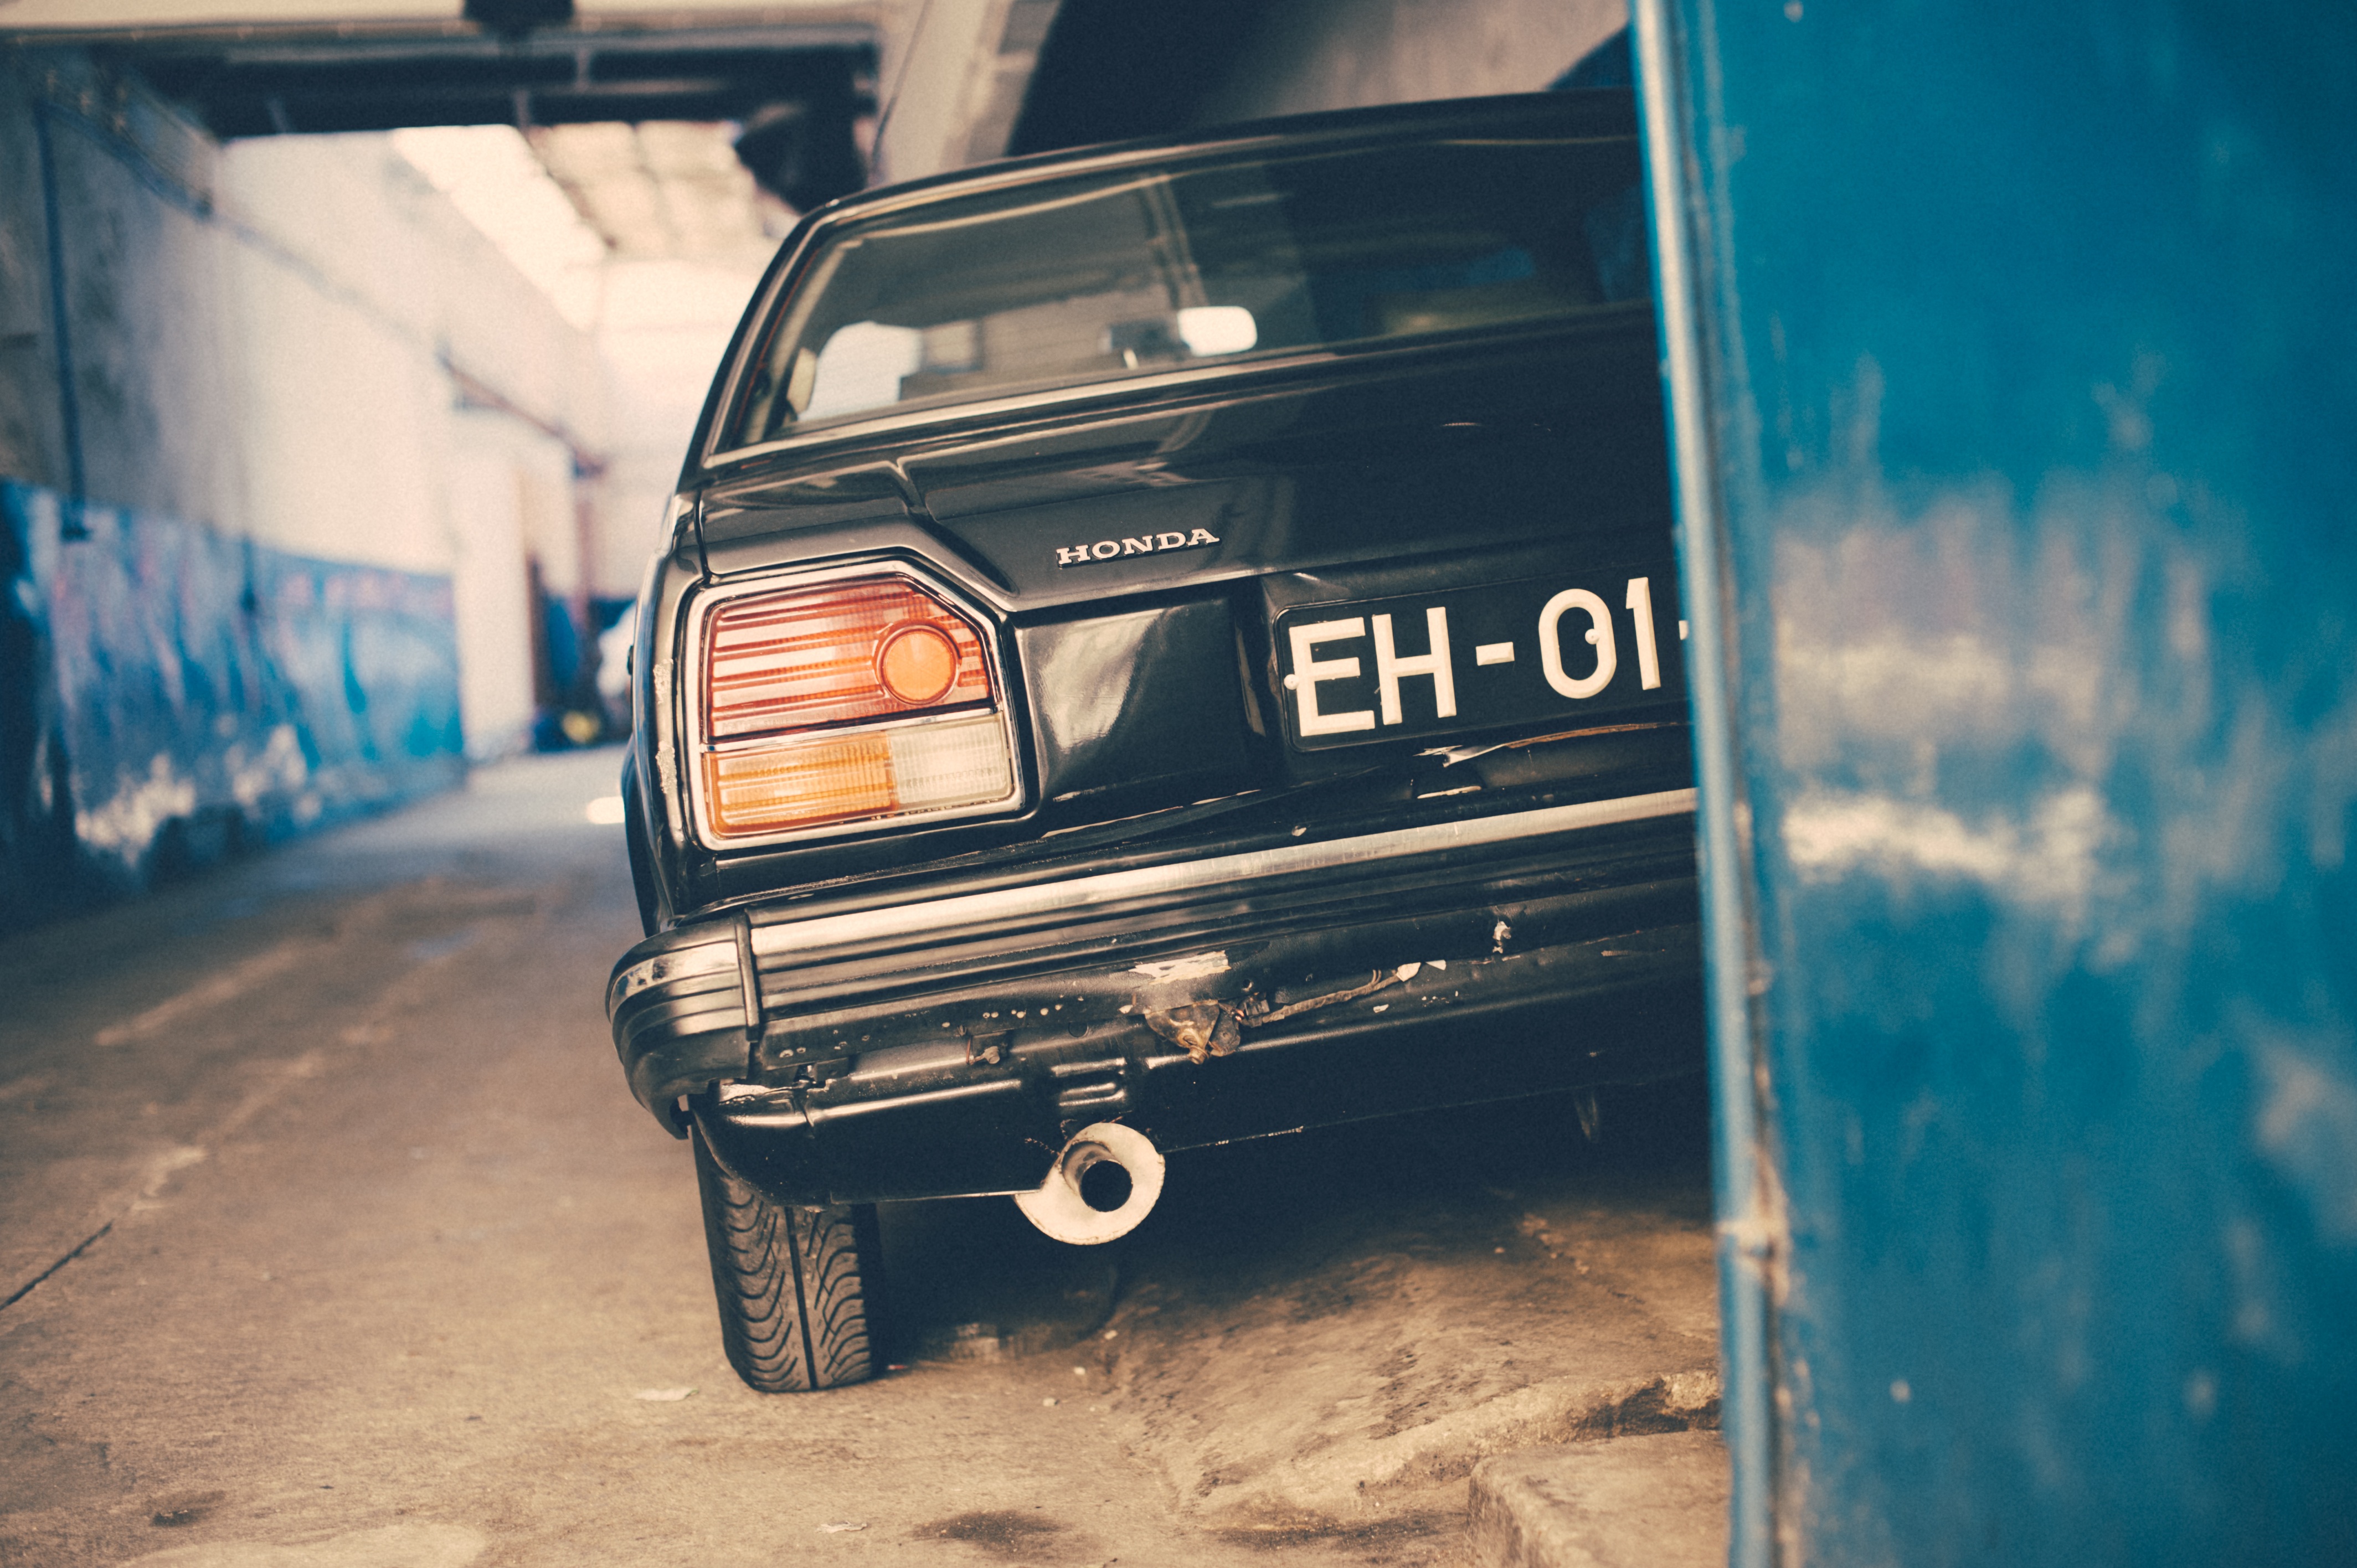
car, wheel, automobile, transport, vehicle, color, blue, black, vintage car, bumper, honda, classic, land vehicle, automobile make, automotive exterior, automotive design